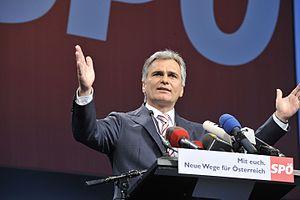
Werner Faymann, né à Vienne le 4 mai 1960, est un homme d'État autrichien membre du Parti social-démocrate d'Autriche.